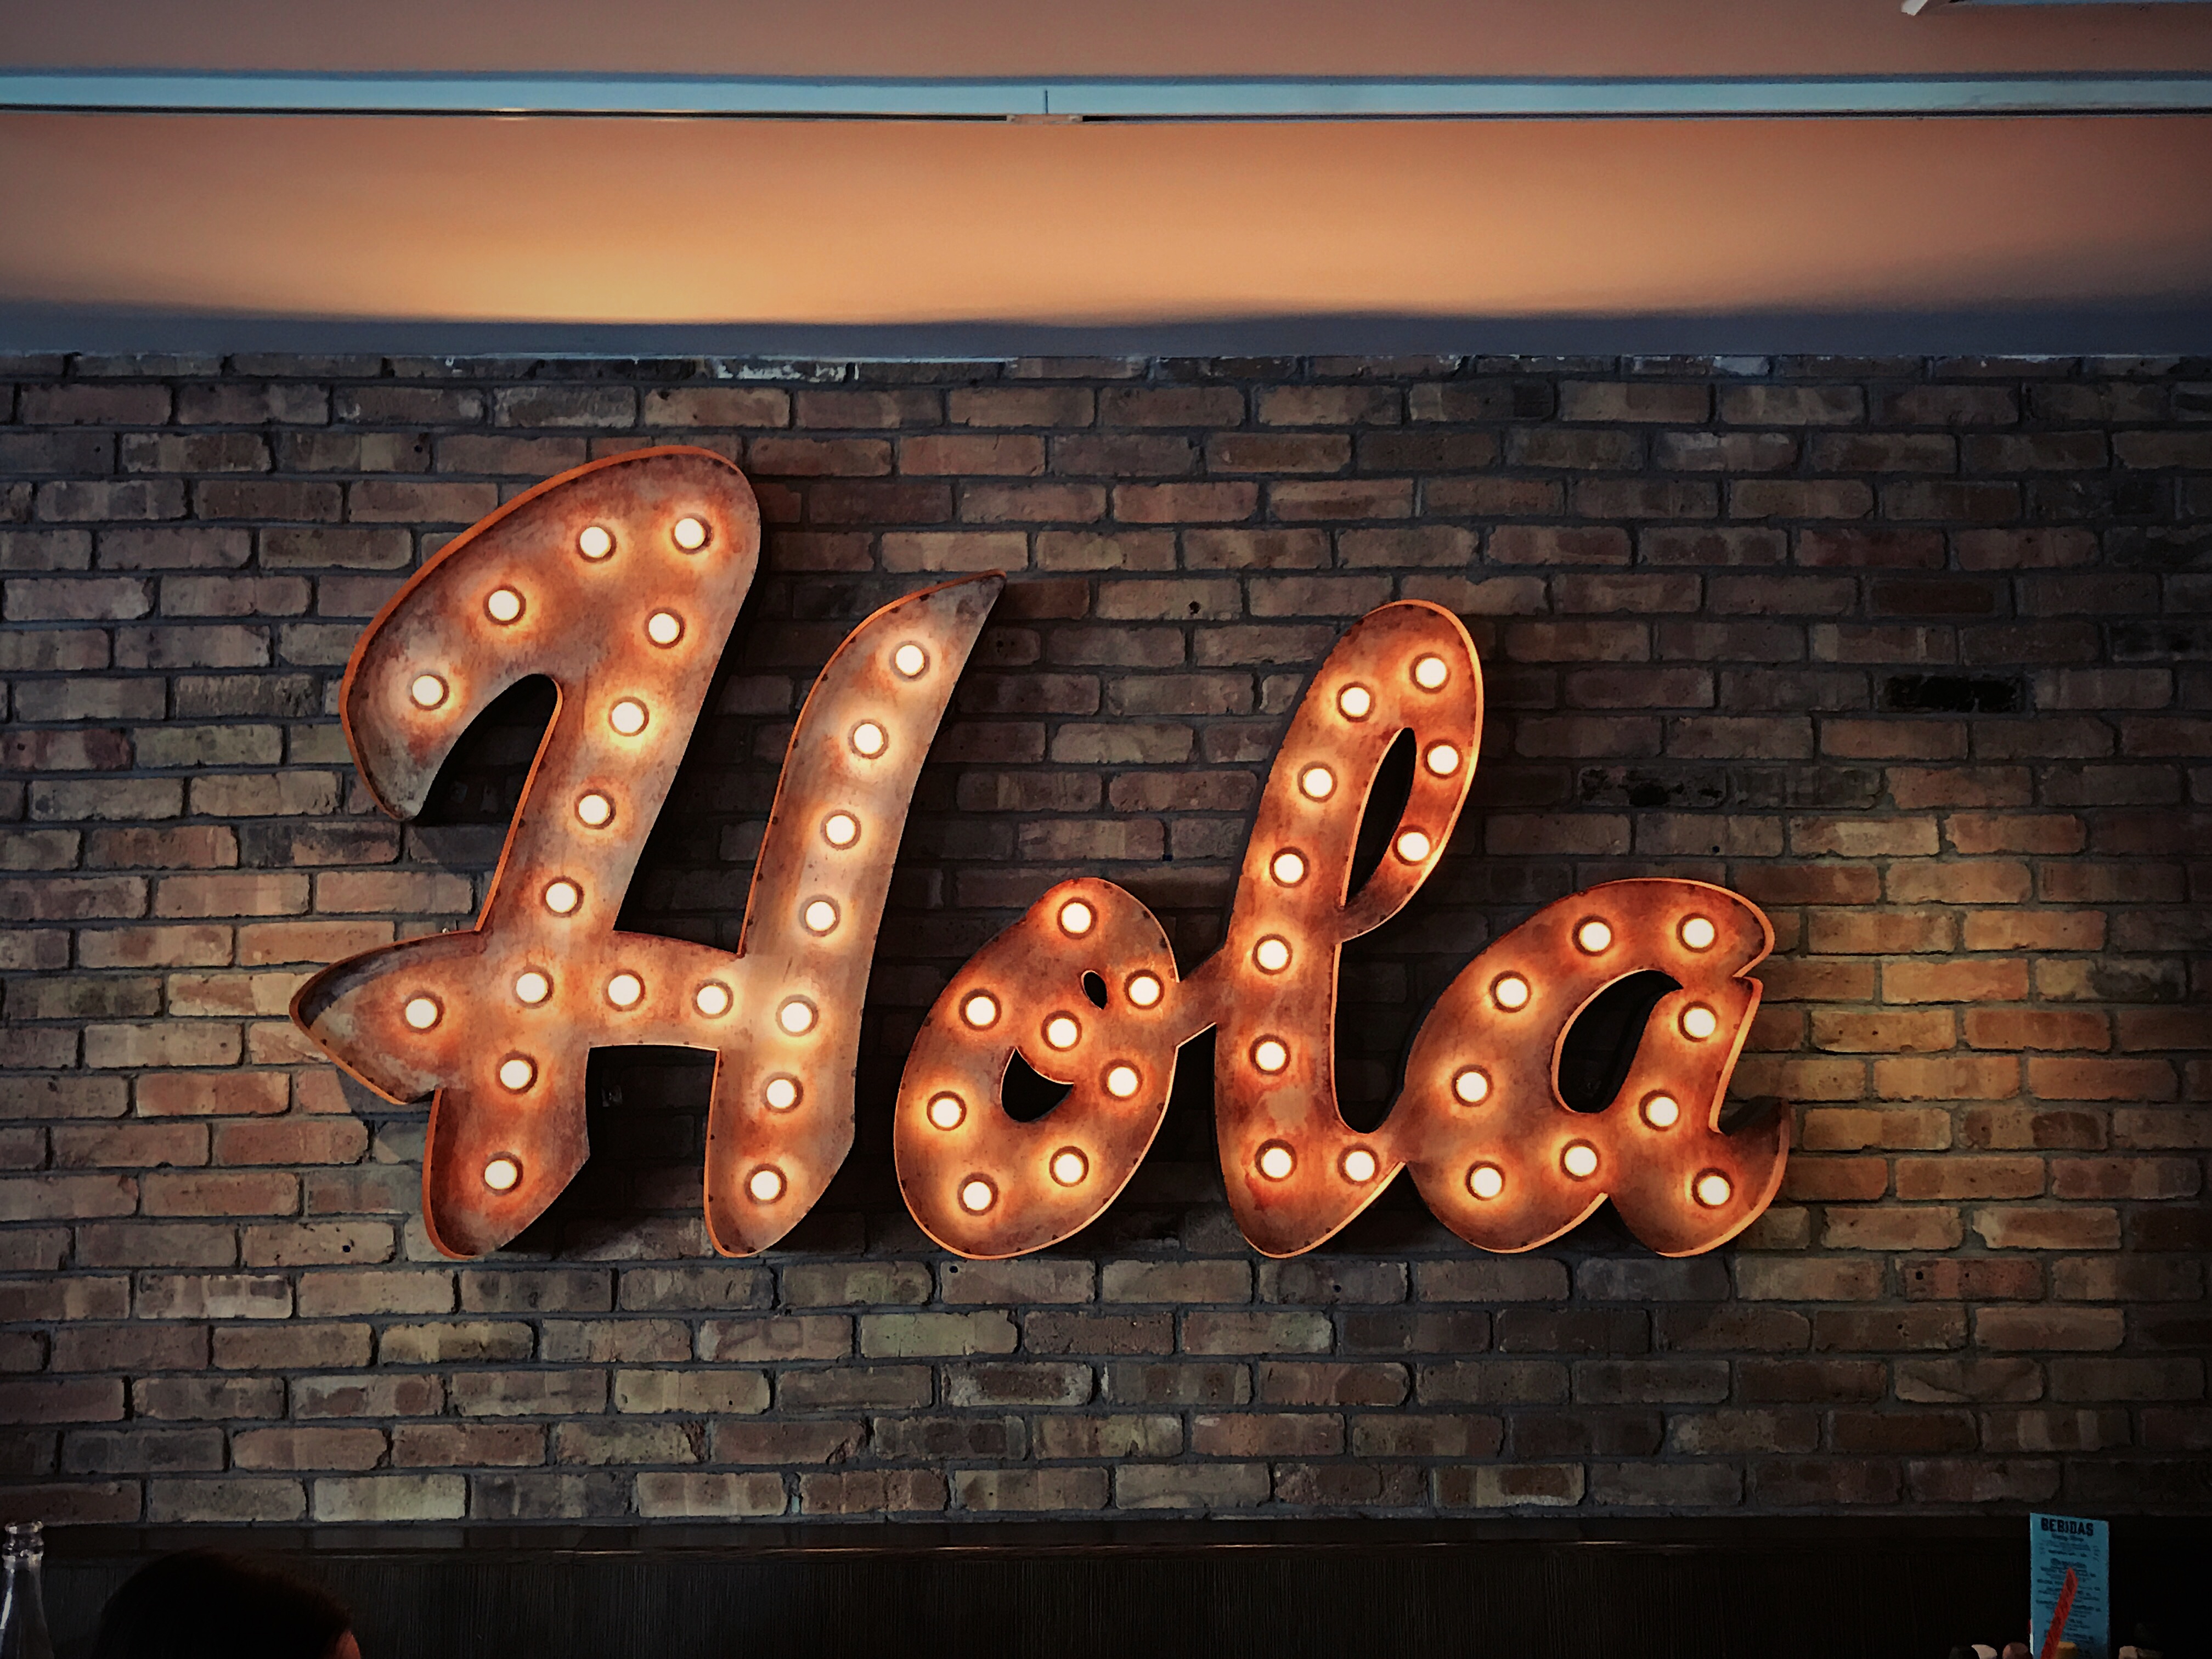
light, number, sign, red, brick, lightbulb, font, art, screenshot, hola